North Carolina Tar Heels

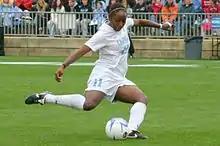
2006 women's soccer player Robyn Gayle

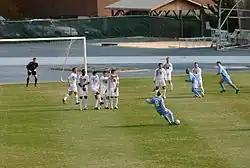
2005 men's soccer team playing SMU

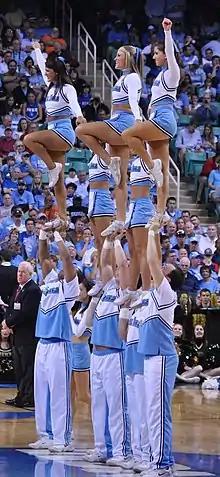
The North Carolina Cheerleaders entertains during a Media Timeout in Greensboro

Anson Dorrance coached the women's soccer team at Carolina from its inception in 1979 until 2024. In his 46 years as head coach, Dorrance won 38 ACC championships and 22 national championships on the way to over 1,000 victories as a head coach. In 2019, following the demolition of Fetzer Field, a new combination soccer and lacrosse stadium was opened on the same site, named Dorrance Field in his honor. Damon Nahas replaced Anson Dorrance as interim head coach prior to the 2024 season and was promoted to head coach on December 9, 2024.